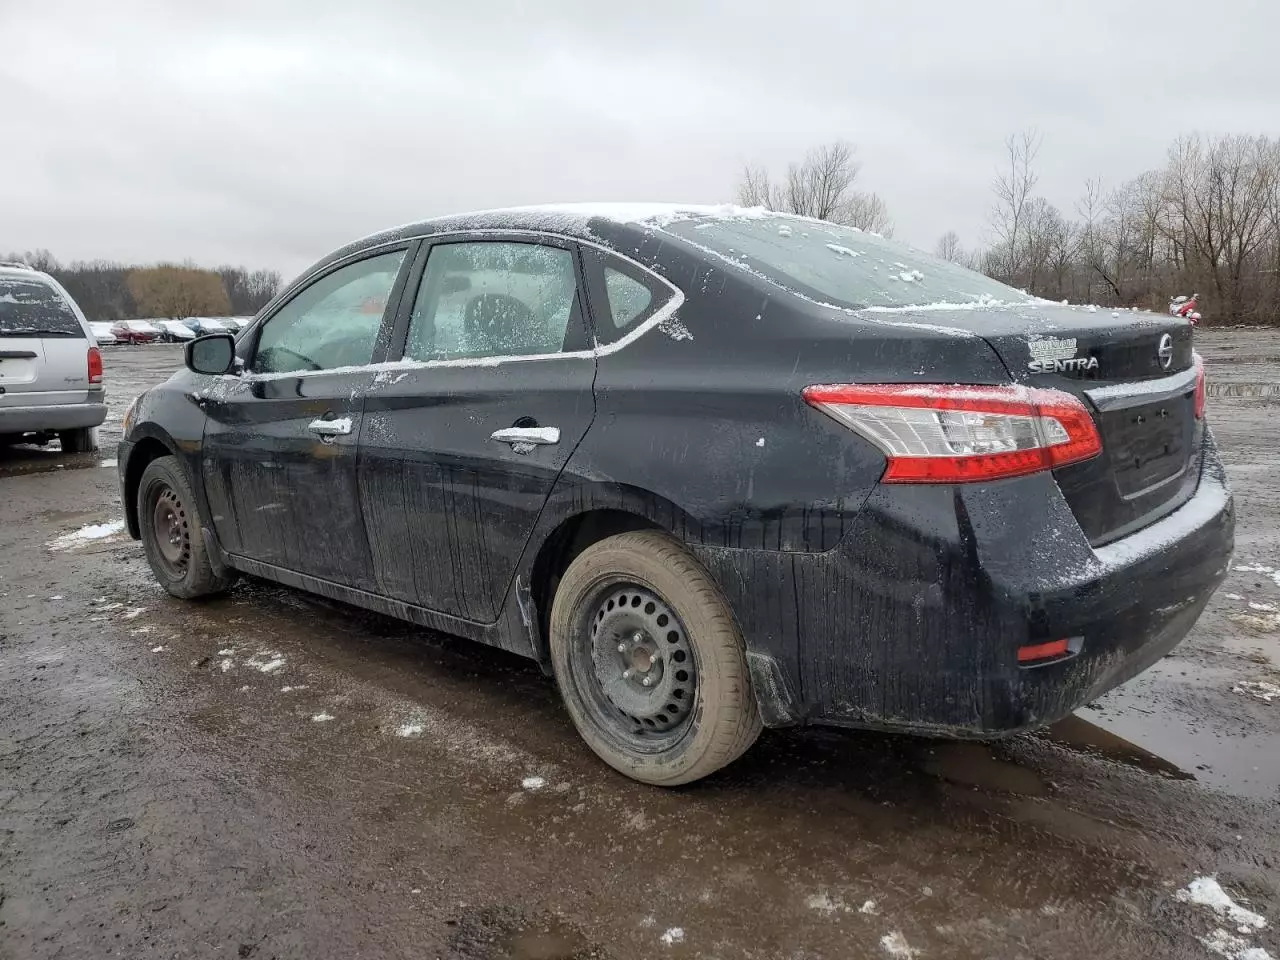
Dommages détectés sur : plaque d'immatriculation arrière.
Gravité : mineur